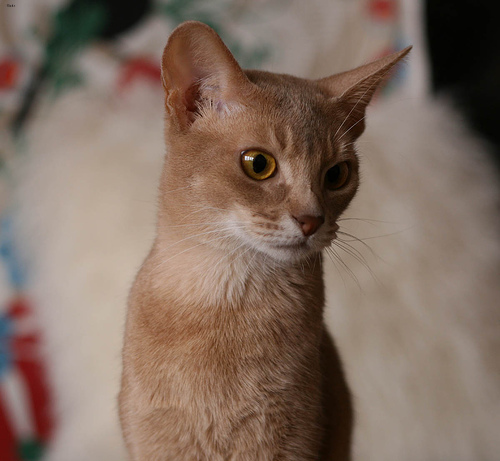
Animal: cat
Breed: Abyssinian